WEMUN Expo

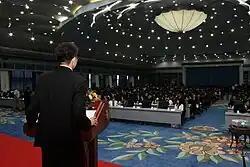
WEMUN Expo in action.

WE Model United Nations Expo (WEMUN Expo) was established in 2007 and was one of the first high-school Model United Nations conferences in China. It has become international with delegates from around 30 different countries and with over 1500 delegates, and has now grown to become the largest Model UN conference in Asia. The conference takes place at the Grand Epoch City Hotel in the outskirts of Beijing annually at the beginning of August. The conference is unique as being the first MUN to unite twelve notable high-school and university level conferences, which are the following: